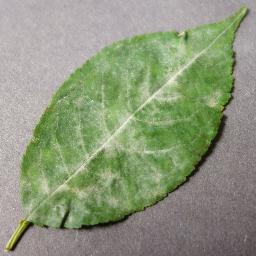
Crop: cherry
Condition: (including_sour)_powdery_mildew